Ellen Tauscher

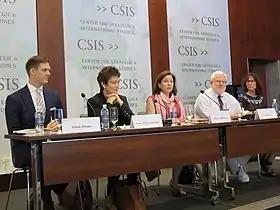
Tauscher (second from left) at the Center for Strategic and International Studies, Project on Nuclear Issues and Ploughshares Fund panel discussion, "<a href="https%3A//www.csis.org/events/debate-us-nuclear-weapon-modernization">Debate: U.S. Nuclear Weapon Modernization

On March 18, 2009, President Obama nominated Tauscher to the position of Under Secretary of State for Arms Control and International Security. She was confirmed by the United States Senate on June 25, 2009, by unanimous consent. Notwithstanding her appointment, confirmation and acceptance, she served as Speaker Pro Tempore on June 26, 2009, when the House narrowly passed (219–212) a cap-and-trade global warming bill. Tauscher resigned her seat on June 26, 2009, after voting was finished on the American Clean Energy & Security Act. Her resignation necessitated a special election. Tauscher served as Under Secretary of State for Arms Control and International Security until her appointment on February 6, 2012, as Special Envoy for Strategic Stability and Missile Defense. Tauscher retired from the State Department on August 31, 2012.